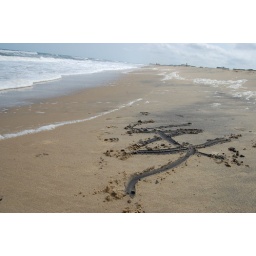
A week spent at our rented beach house in Sandbridge.